Harry Gurney

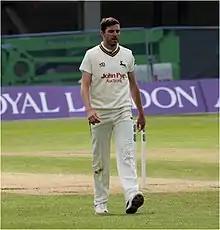
Gurney in 2018

Harry Frederick Gurney (born 25 October 1986) is an English former cricketer who played at international level for the England team. Gurney made his One Day International debut on 9 May 2014 against Scotland. Domestically, he played for Nottinghamshire County Cricket Club after leaving Leicestershire County Cricket Club at the end of the 2011 season. He primarily played as a left-arm seamer.